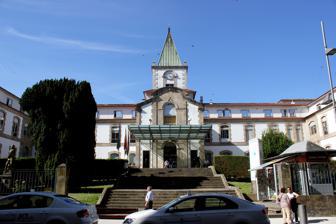
Building: Pontevedra Provincial Hospital
Country: Spain
Year built: 1897
Historic building in Galicia, Spain Pontevedra Provincial Hospital Hospital Provincial de Pontevedra Pontevedra Provincial Hospital north façade General information Type Hospital Location Pontevedra , Galicia, Spain Coordinates 42°25′45.0″N 8°38′15.0″W / 42.429167°N 8.637500°W / 42.429167; -8.637500 Construction started 1 March 1894 Completed 14 December 1897 Opening 14 December 1897 Owner Xunta de Galicia Management Galician Healthcare Service Technical details Floor count 3 Design and construction Architect(s) Siro Borrajo Montenegro Structural engineer León Domercq Alzúa Main contractor Pontevedra City Council The Pontevedra Provincial Hospital is a building dating from 1897, located in the city centre of Pontevedra , Spain . History The origins of the Provincial Hospital go back to the hospital in Pontevedra founded in 1439 by testamentary disposition of Teresa Pérez Fiota, called Hospital del Cuerpo de Dios (Hospital of the Body of God). The Brothers of San Juan de Dios ran the hospital under the name of Hospital Corpus Christi until the 19th century. After the Spanish confiscation of Mendizábal in 1849, the hospital (located in the block of Real Street and Curros Enríquez Square ) became the property of the municipality of Pontevedra. Due to the deterioration of the building and in order to raise funds to complete the construction of a new hospital, the town council decided to demolish it and build the new hospital on a plot of land on the Orense road (now Doctor Loureiro Crespo Street). The provincial hospital was promoted by the doctor Ángel Cobián Areal, mayor of the city between 1891 and 1893. The decision to create this hospital was taken by the city council in 1890. The construction project was entrusted to the civil engineer León Domercq, who was in charge of the provincial public works headquarters and the port works commission, and was directed by the architect Siro Borrajo. Work began on 1 March 1894. The new building was inaugurated on 14 December 1897. One of the first X-rays in Galicia was taken in 1897, two years after the discovery of X-rays in 1895. The hospital became the property of the Provincial Council of Pontevedra in 1928. In 1936, the hospital was mainly used as a war hospital. From then on, successive extensions were made and new buildings were constructed. In 1996, the hospital was transferred to the Galician Healthcare Service (SERGAS) and its management was taken over by the Xunta de Galicia . Description Statue of Manuel Barreiro Cabanelas It is a large building, originally H-shaped and two floors high, with later additions. Today, the original building is three floors high and the complex has later additions from different periods in the 20th century. The original building by León Domercq and Siro Borrajo had a ground floor, a first floor and a basement. It is a massive granite masonry building with multiple openings with simple frames on all the façades. The walls are plastered white with lime mortar, leaving only the granite visible in the window and door frames. The main entrance has a central projecting body on which a tower (added to the original building) with a spire-shaped roof stands out, on the four walls of which there are four clocks. The old Hospital San Juan de Dios, which was replaced by the Provincial Hospital, also had a clock, which was installed in the north tower of the Church of the Pilgrim Virgin when the building was demolished to build the new hospital. The main entrance to the hospital is presided over by a wide central staircase leading to the building, on the first landing of which is the statue dedicated to Manuel Barreiro Cabanelas (a great benefactor of the hospital), created in 1942 by the sculptor Francisco Asorey . It was one of the first hospitals to have X-rays, heating and electricity. References